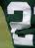
Number: 2